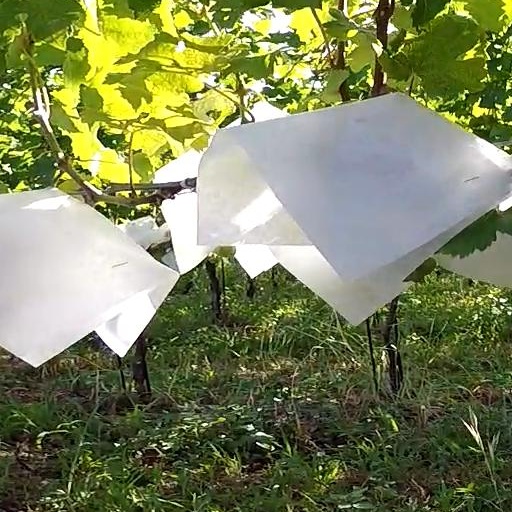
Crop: grape